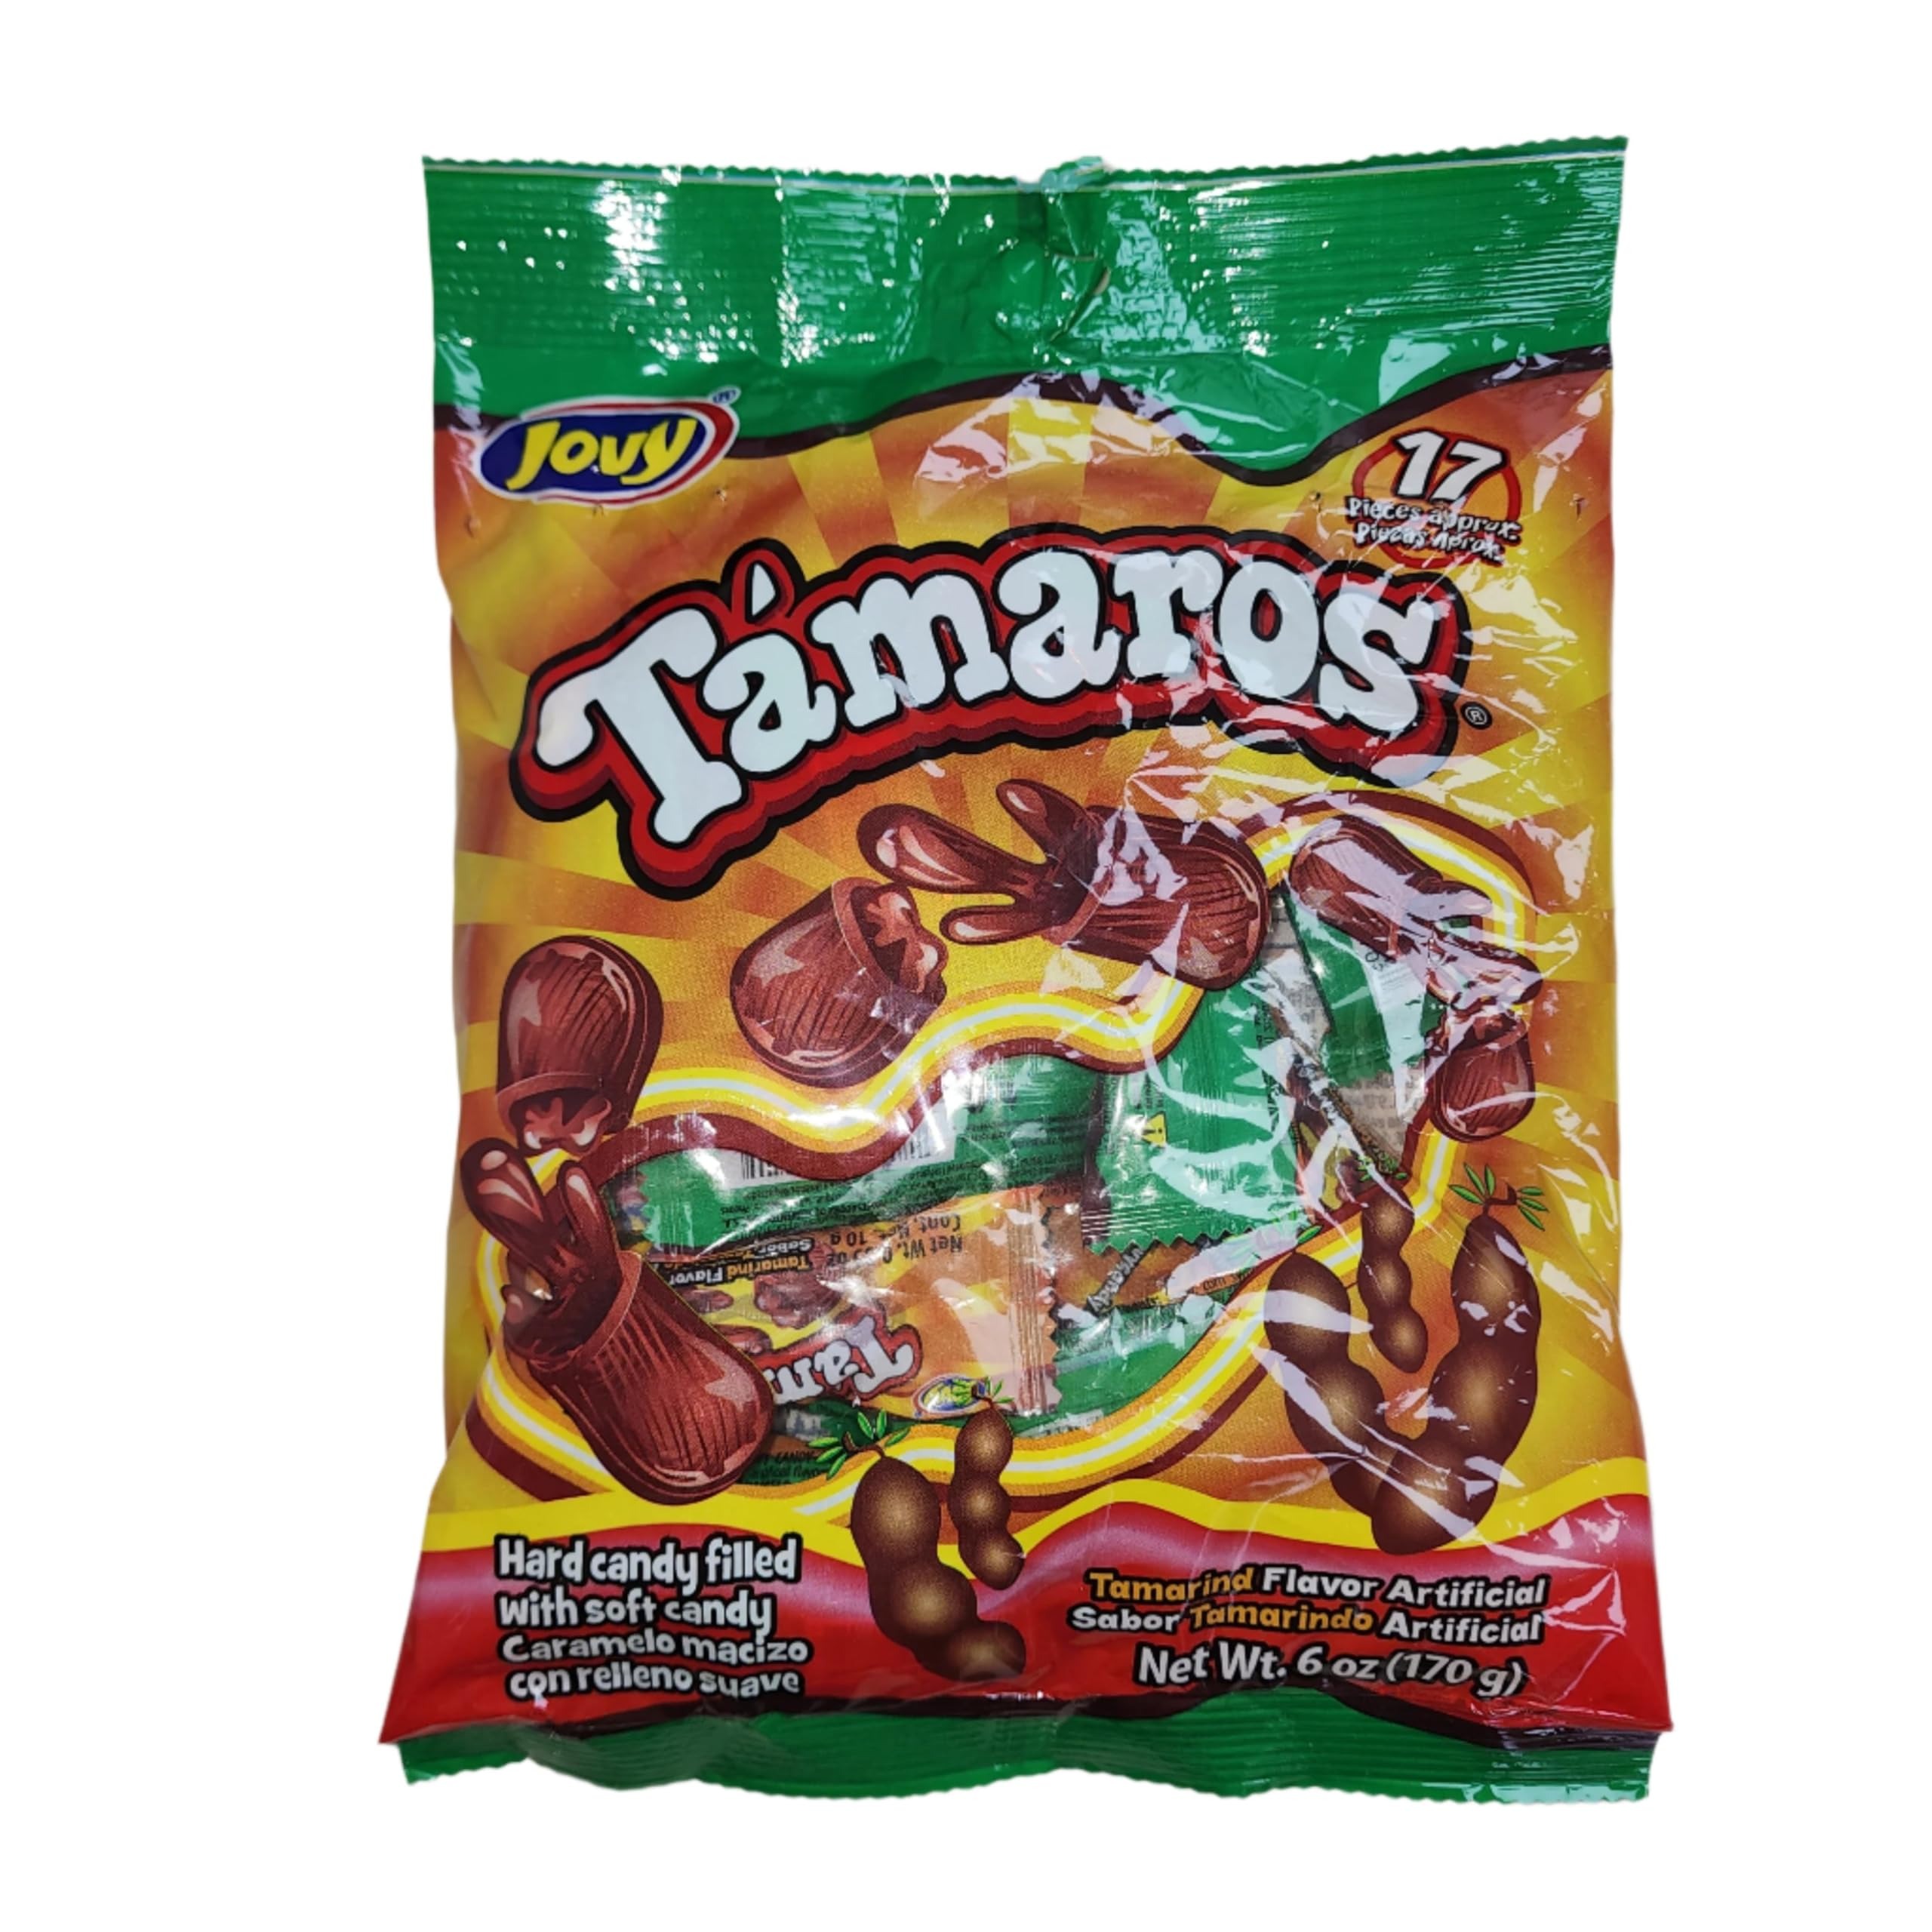
Item Name: Jovy Tamaros Tamarind Flavored Candy | 6oz Bag | Mexican Candy
Bullet Point 1: DELICIOUS TASTE: When you pop these Mexican candies into your mouth, you’ll experience an explosion of flavor. Sweet, sour, and spicy flavorings come together for an intriguing and captivating taste. You’ll be pleasantly surprised at the chili center. Enjoy these tamarind candies.
Bullet Point 2: AUTHENTIC MEXICAN TREAT: These tamarind flavored candies were made in Mexico. Show off your Mexican heritage. For decades, Mexicans have enjoyed tamarind candy. Tamarind candy can be found in hard candy balls, gummy candies, lollipops, or suckers. Jovy Tamaros delivers a burst of tamarind flavor with a chili center.
Bullet Point 3: GREAT FOR FIESTAS: You’ve already set out the salsa bowls and donned your sombrero for your grand fiesta. Complete your fiesta with the ultimate party favors: Jovy Tamaros! These candies are the perfect size for filling up gift bags or for stuffing a pinata. Buy this assortment of candies for your party today!
Bullet Point 4: PERFECT FOR HOLIDAYS: These mexican chili candies will brighten your Cinco de Mayo celebrations. They’re a great cultural attribute to your home country. You can show your patriotic side with these delicious hard candies. They’re also great for Halloween. You can pass them out to kids trick-or-treating. Use them as a stuffing stocker for Christmas.
Bullet Point 5: JOVY CANDY: Jovy Candy strives to create delicious, appetizing candies that will satisfy your taste buds. We use specialized extracts, flavorings, and concentrate to deliver satiating flavors. You can buy these sweet foods in bulk boxes or as individual bags. Use our candies for all your party and holiday needs.
Product Description: Who can resist delicious Mexican tamarind candies? Their succulent taste will send your taste buds to heaven. Experience these aphrodisiac flavorings for yourself. Our Jovy Tamaros candies are artificially flavored with tamarind. At the center of these hard candy balls, you’ll discover an appetizing chili center. It’s a delightful mixture of sweet, spicy, and sour tastes. Has your mouth started watering yet? We’re practically drooling just thinking of these luscious candies. Each candy is individually wrapped for your convenience, making them more portable. The bag weighs about 6 oz. The small size of these candies makes them great for stuffing pinatas. Jovy Tamaros is a must for any fiesta. They pay homage to the beautiful country of Mexico as you bring the Mexican spirit to your fiesta with these delectable, gourmet candies. These candies will make your party a hit! You can pass these candies out during Halloween for trick-or-treating or use them as a stocking stuffer for Christmas.
Value: 6.0
Unit: Ounce

Price: 7.75